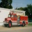
Label: truck